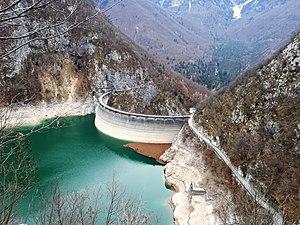
Le lac de Speccheri est un bassin artificiel situé près du hameau homonyme dans la comune sparso de Vallarsa, à l'extrémité sud-est de la province autonome de Trente.
La province autonome de Trente, communément appelé Trentin, est une province italienne situé dans le Nord-Est du pays, ayant pour chef-lieu la ville de Trente, qui lui a donné son nom. Le Trentin s'articule sur un axe principal constitué par l'ample sillon longitudinal du fleuve Adige, avec à l'ouest les Alpes rhétiques méridionales et à l'est les Dolomites.